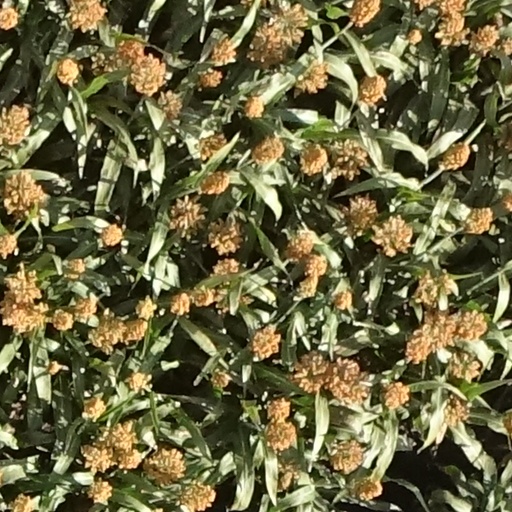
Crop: sorghum